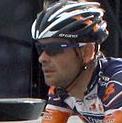
Age: 31